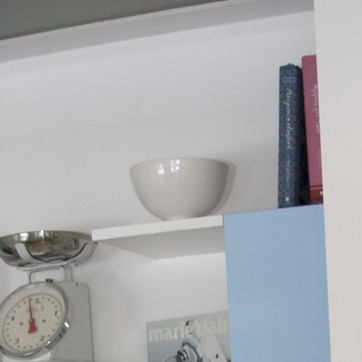
Material: ceramic